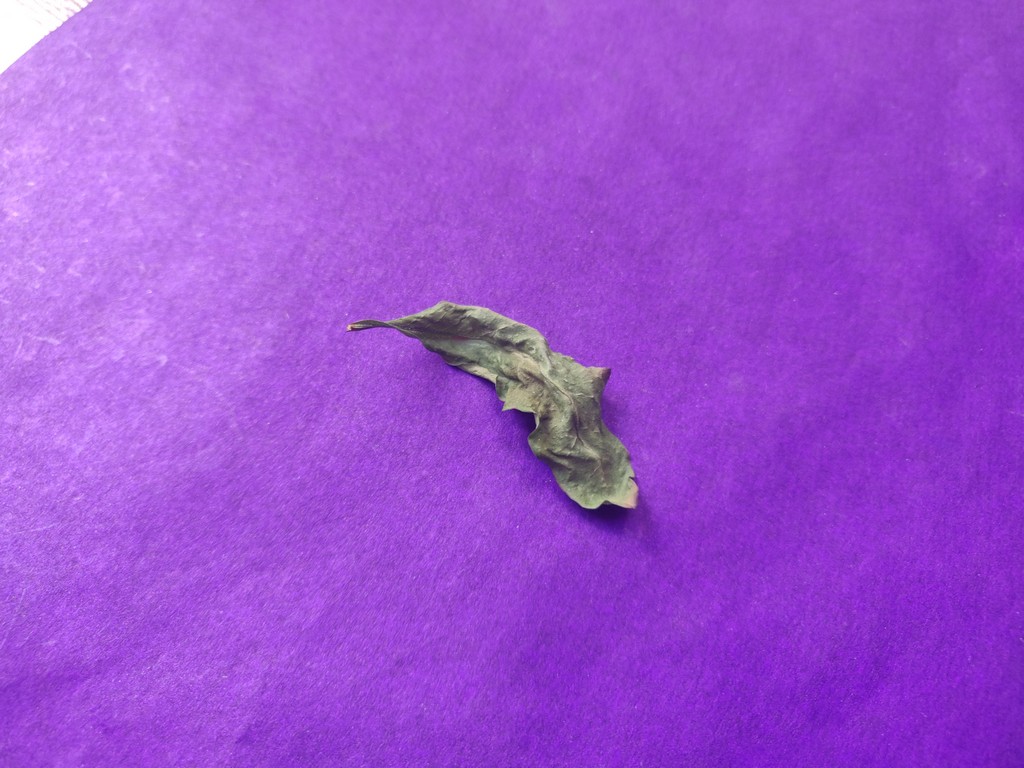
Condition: Dried
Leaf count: single
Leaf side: unknown